Danique Braam

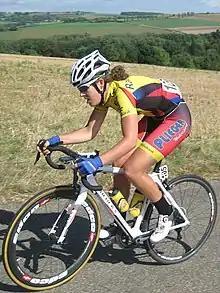
Braam in 2016

Danique Braam (born 5 September 1995) is a Dutch professional racing cyclist, who currently rides for UCI Women's Continental Team Hess Cycling Team. She 'is known for her tactical acumen and teamwork, making her a key asset, especially in sprint finishes.'